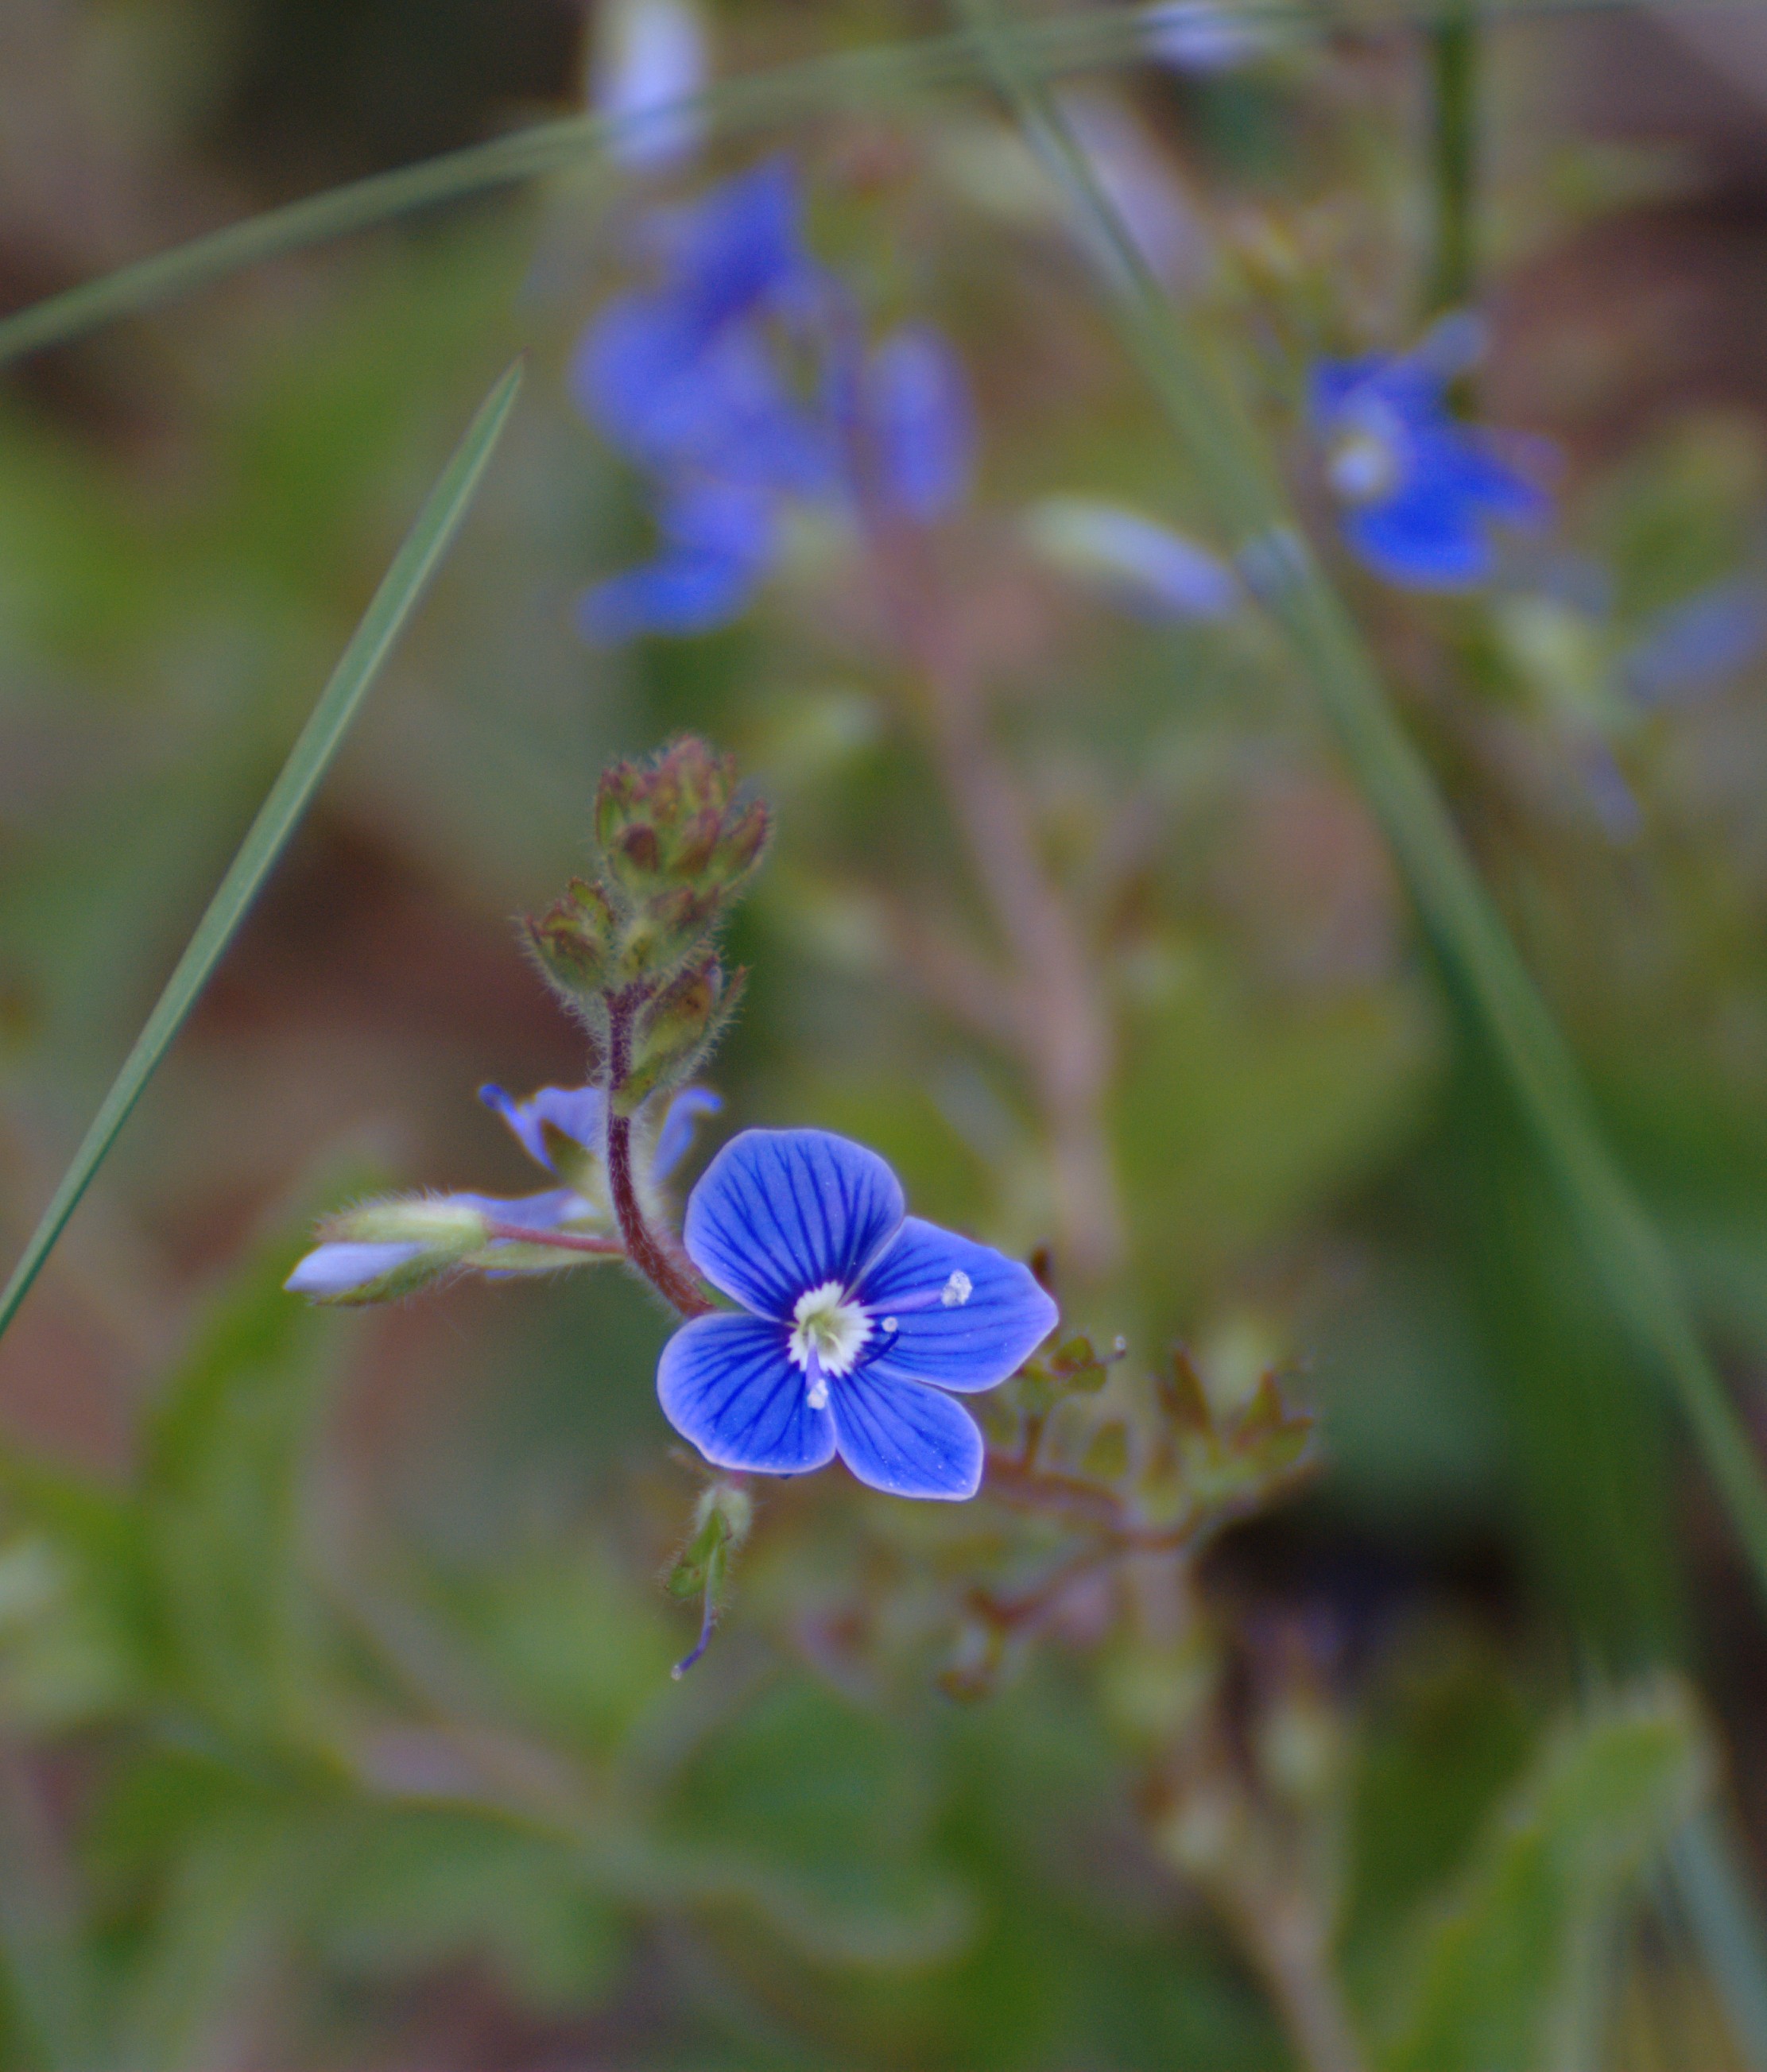
nature, blossom, plant, meadow, flower, herb, botany, nikon, flora, wildflower, flowers, close up, d80, mywinners, fabulous, nikond80, veronica, macro photography, flowering plant, exquisiteflowers, dayflower, plant stem, land plant, dayflower family